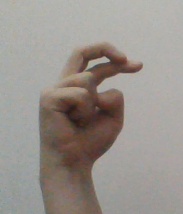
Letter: zay